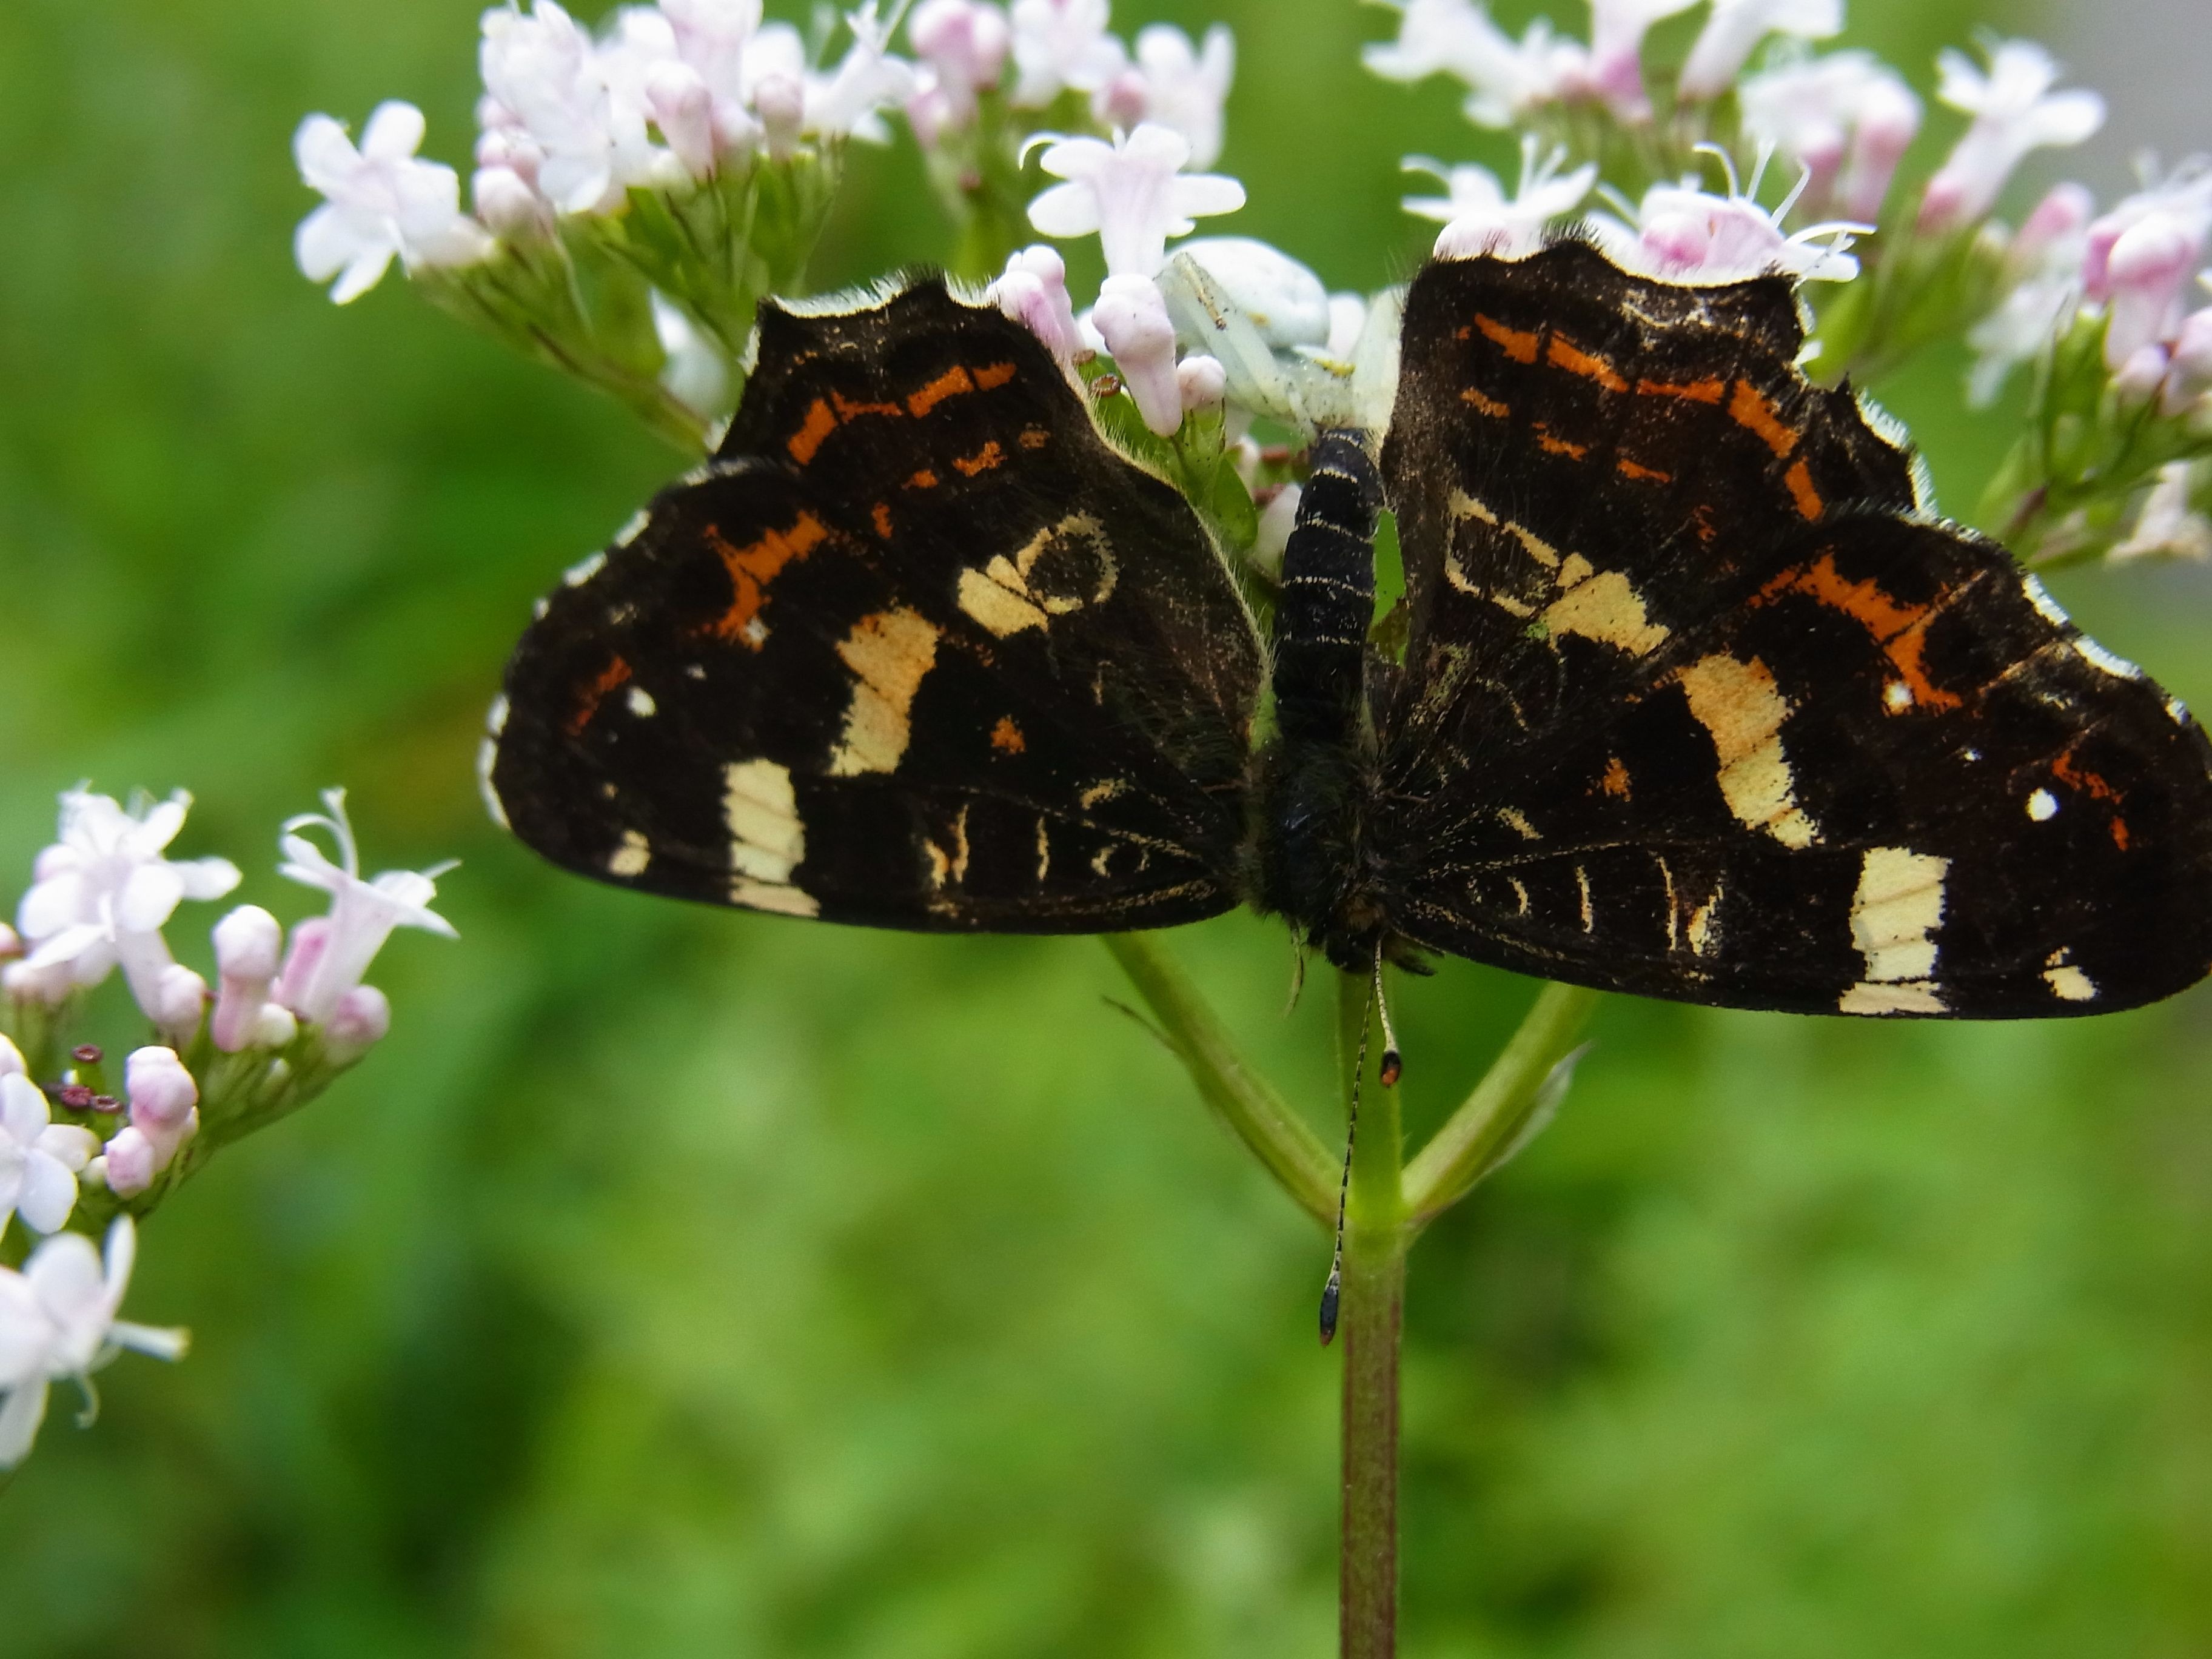
nature, blossom, leaf, flower, bloom, wildlife, insect, botany, butterfly, flora, fauna, invertebrate, monarch butterfly, animals, nectar, prey, macro photography, arthropod, arachne, pollinator, dorsata, moths and butterflies, lycaenid, brush footed butterfly, colias